Lower Nob Hill Apartment Hotel District

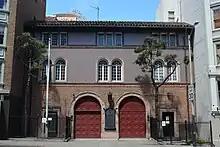
Dennis T. Sullivan Memorial Fire Chief's Home (1922), 870 Bush Street

Historically there has been a progression of many of the building types (in both the district and the city), from boarding house to lodging house to hotel to apartments. After the 1906 earthquake, this district burned for three days and demolished all of the buildings. Because of the outcome of the 1906 earthquake, virtually the entire district was constructed between 1906 and 1925. The city enacted a rule for using fireproofing materials in the new construction. Early buildings (1906–1910) tend to simple brick facades with a little corbeling; after about 1912 many buildings were influenced by Mission/Spanish/Mediterranean revival influence with flat brick or stucco facades; late buildings (1929–1935) tend to Art Deco, especially the Maurice Hotel at 761 Post Street, and 820 Bush Street.